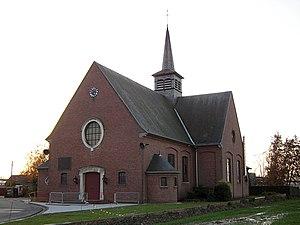
Cette page regroupe l'ensemble des monuments classés de la ville belge de Staden.